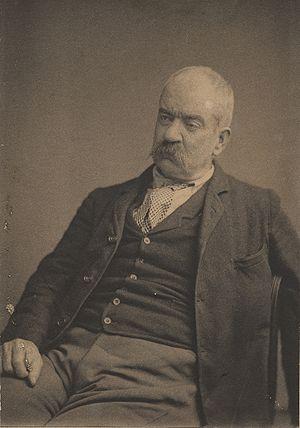
Homer Dodge Martin était un peintre américain réputé pour ses paysages.